Ramathibodi II

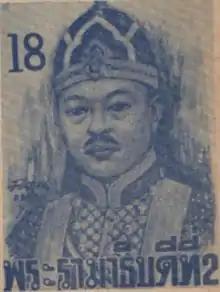

Chettathirat or (upon accession to the Ayutthayan throne) Ramathibodi II (1472/73 – July/10 October 1529) was the King of Sukhothai from 1485 and King of Ayutthaya from 1491 to 1529. His reign was marked by the first Western Contact with the Portuguese.